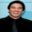
Label: man